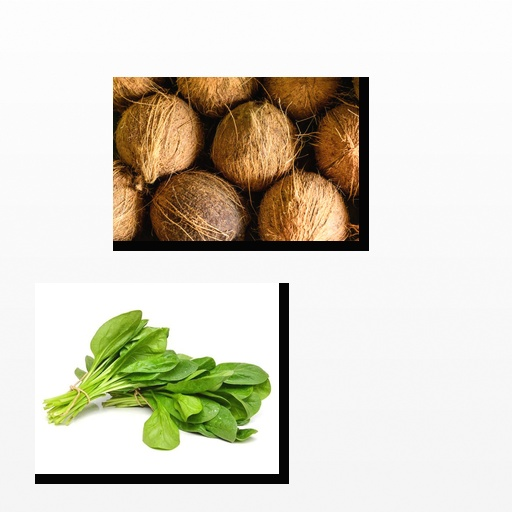
Food items: spinach, coconut